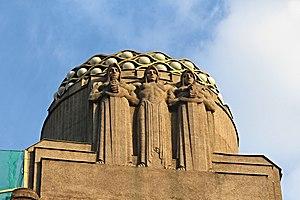
Le Palais Koruna est un bâtiment de style Art nouveau tardif construit au début du XXe siècle dans la Nouvelle Ville de Prague, à l'angle de la place Venceslas et de la rue Na příkopě. Depuis 1983, le bâtiment est classé Monument culturel.